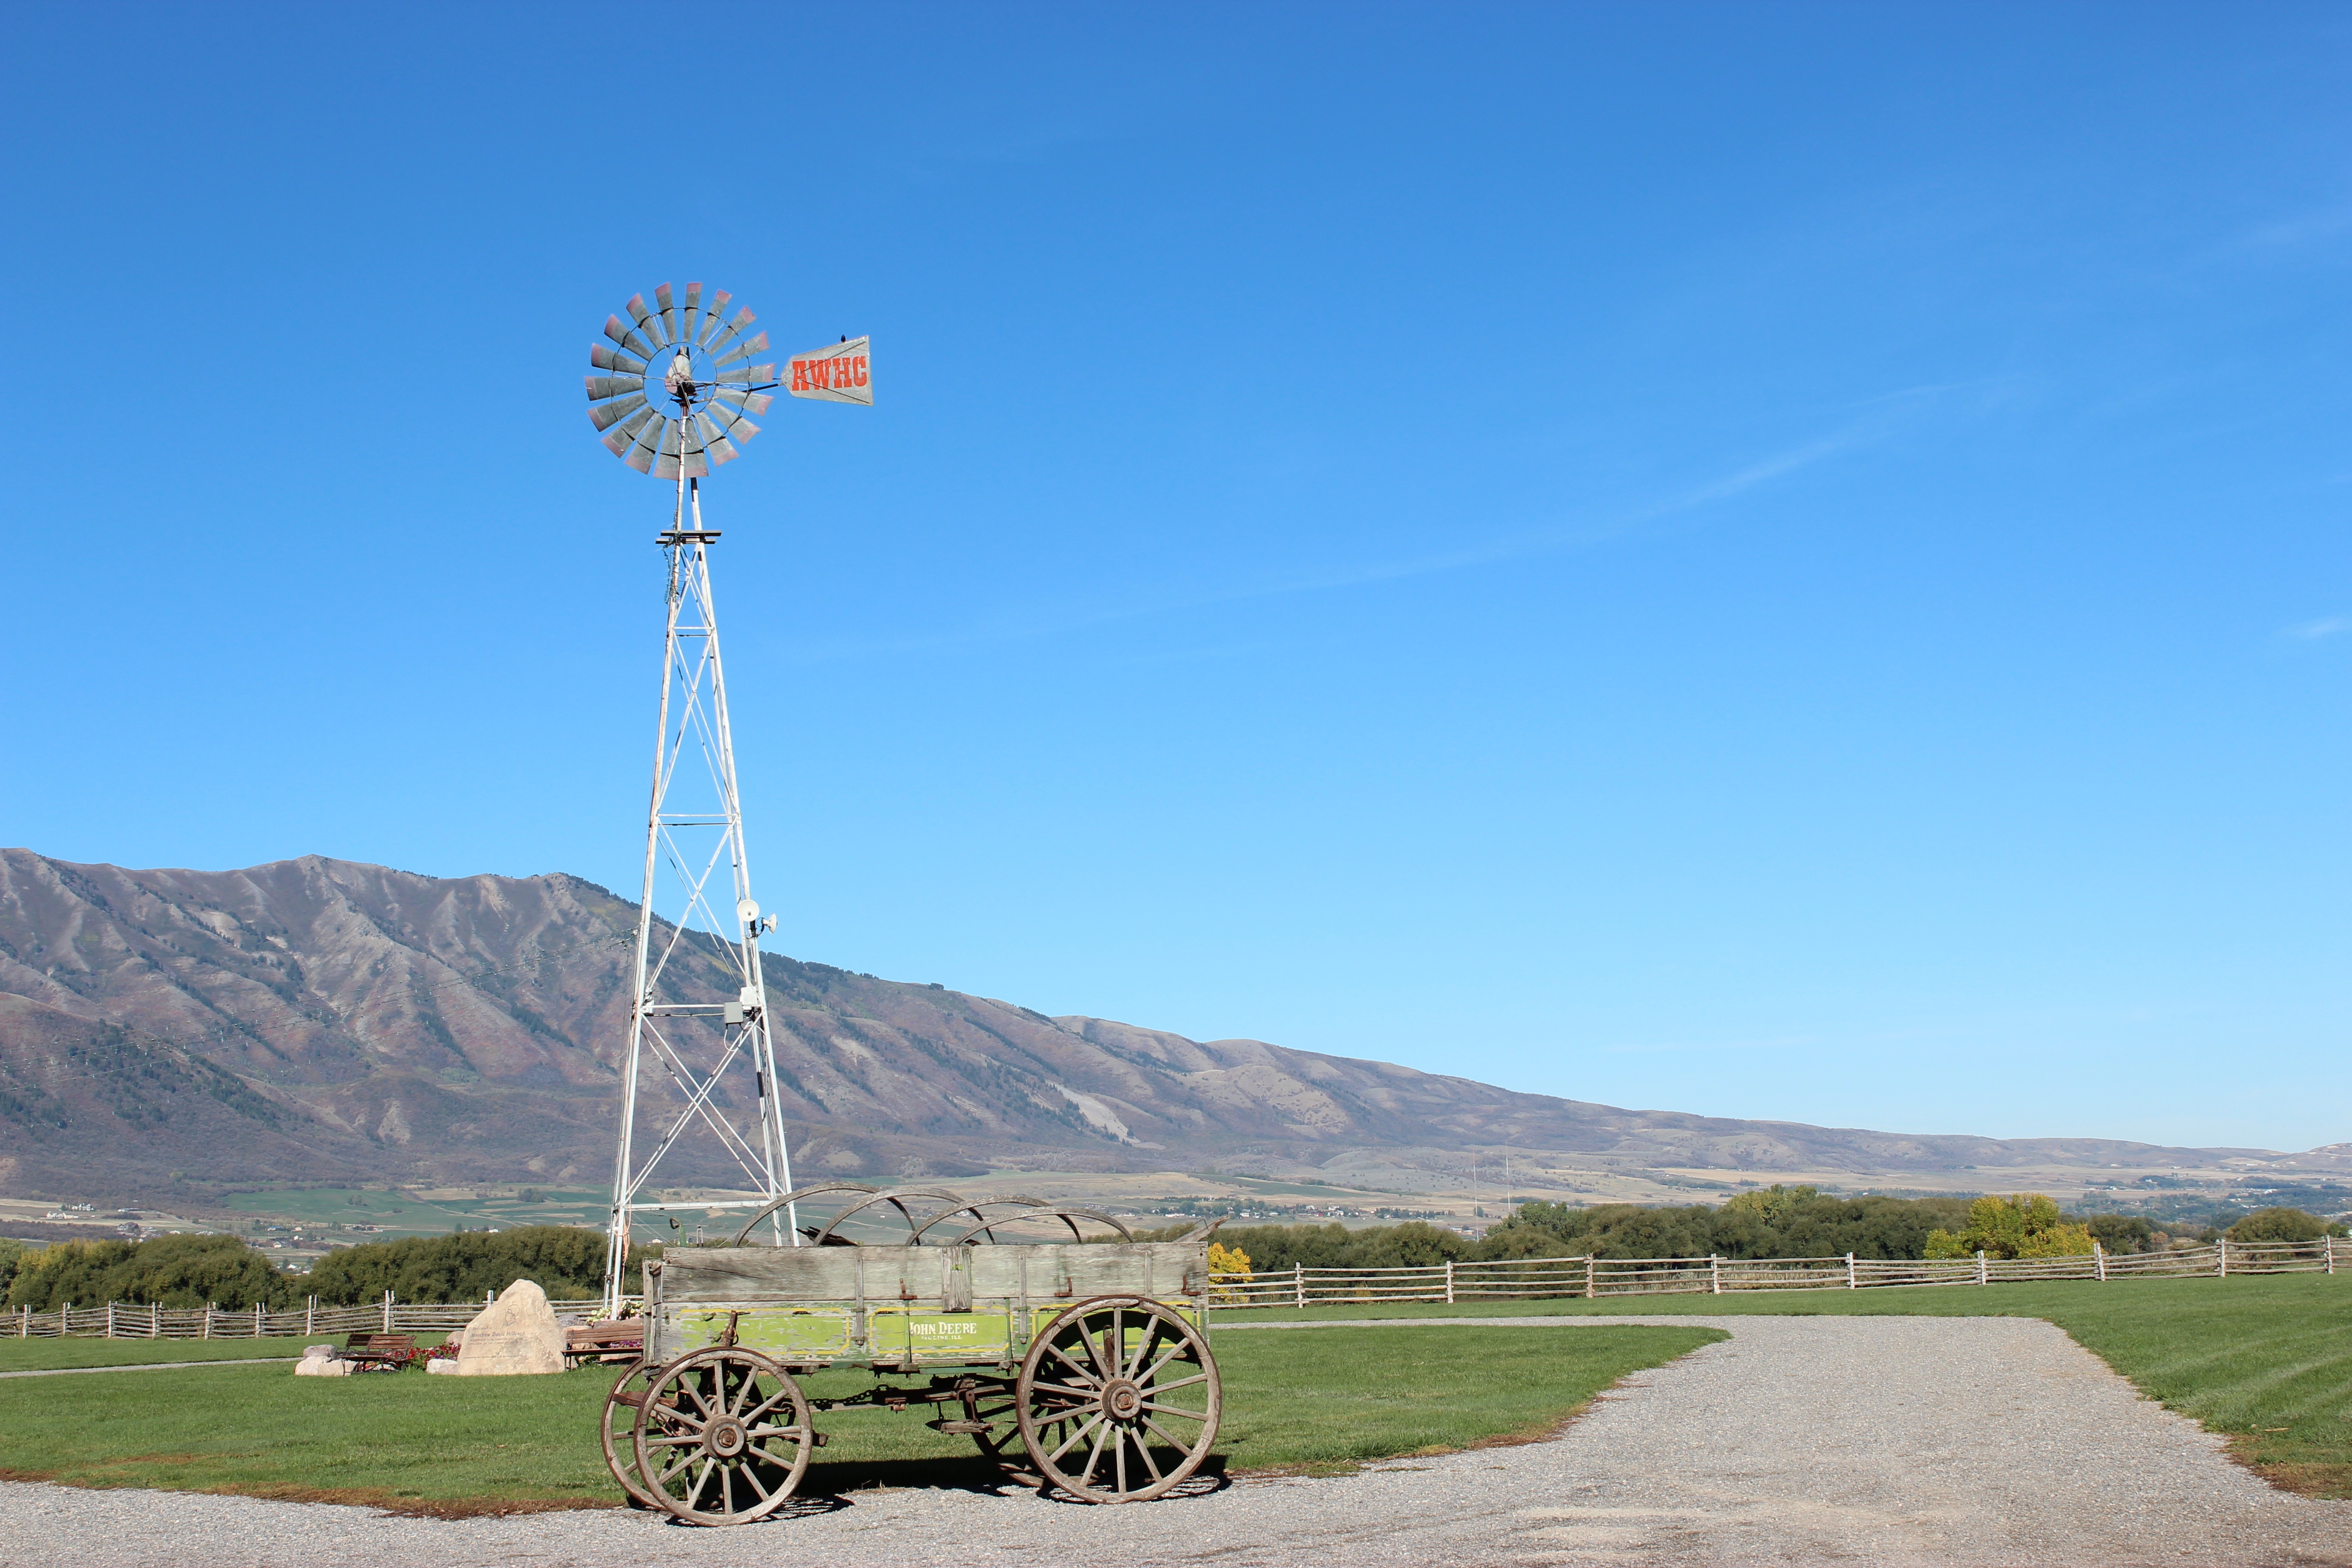
field, farm, wagon, prairie, countryside, windmill, wind, old, land, country, rustic, vehicle, machine, farmland, mill, wind farm, scene, rural area, construction equipment